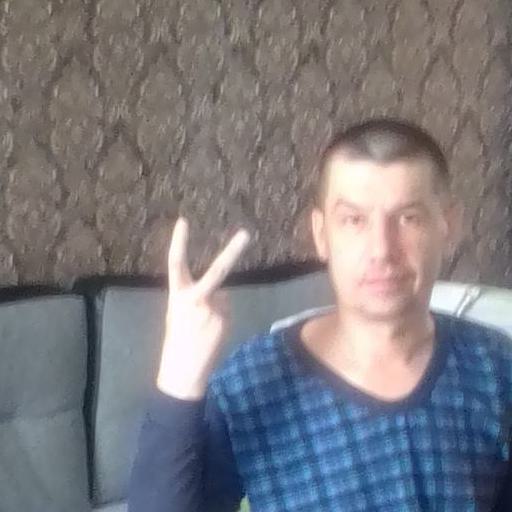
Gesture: peace_inverted